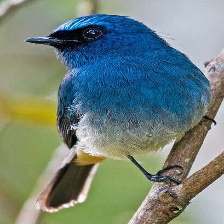
Species: INDIGO FLYCATCHER
Scientific name: EUMYIAS INDIGO